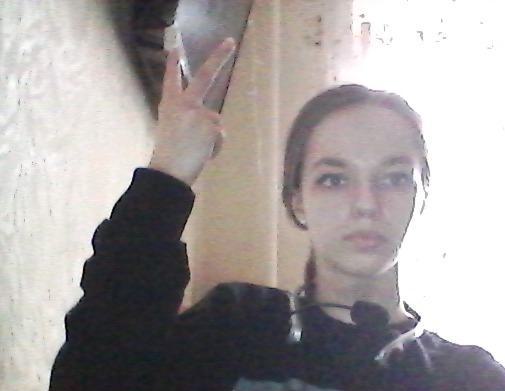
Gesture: peace_inverted